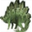
Label: dinosaur